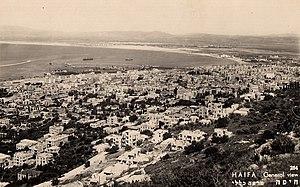
Tintin au pays de l’or noir est le quinzième album de bande dessinée des Aventures de Tintin, pré-publié en noir et blanc et en couleurs du 28 septembre 1939 au 9 mai 1940 dans les pages du Petit Vingtième, supplément du journal Le Vingtième Siècle, ainsi que dans l'hebdomadaire Cœurs vaillants, en noir et blanc puis en couleurs. Il parut à nouveau en couleur du 16 septembre 1948 au 23 février 1950 dans les pages du journal Tintin.